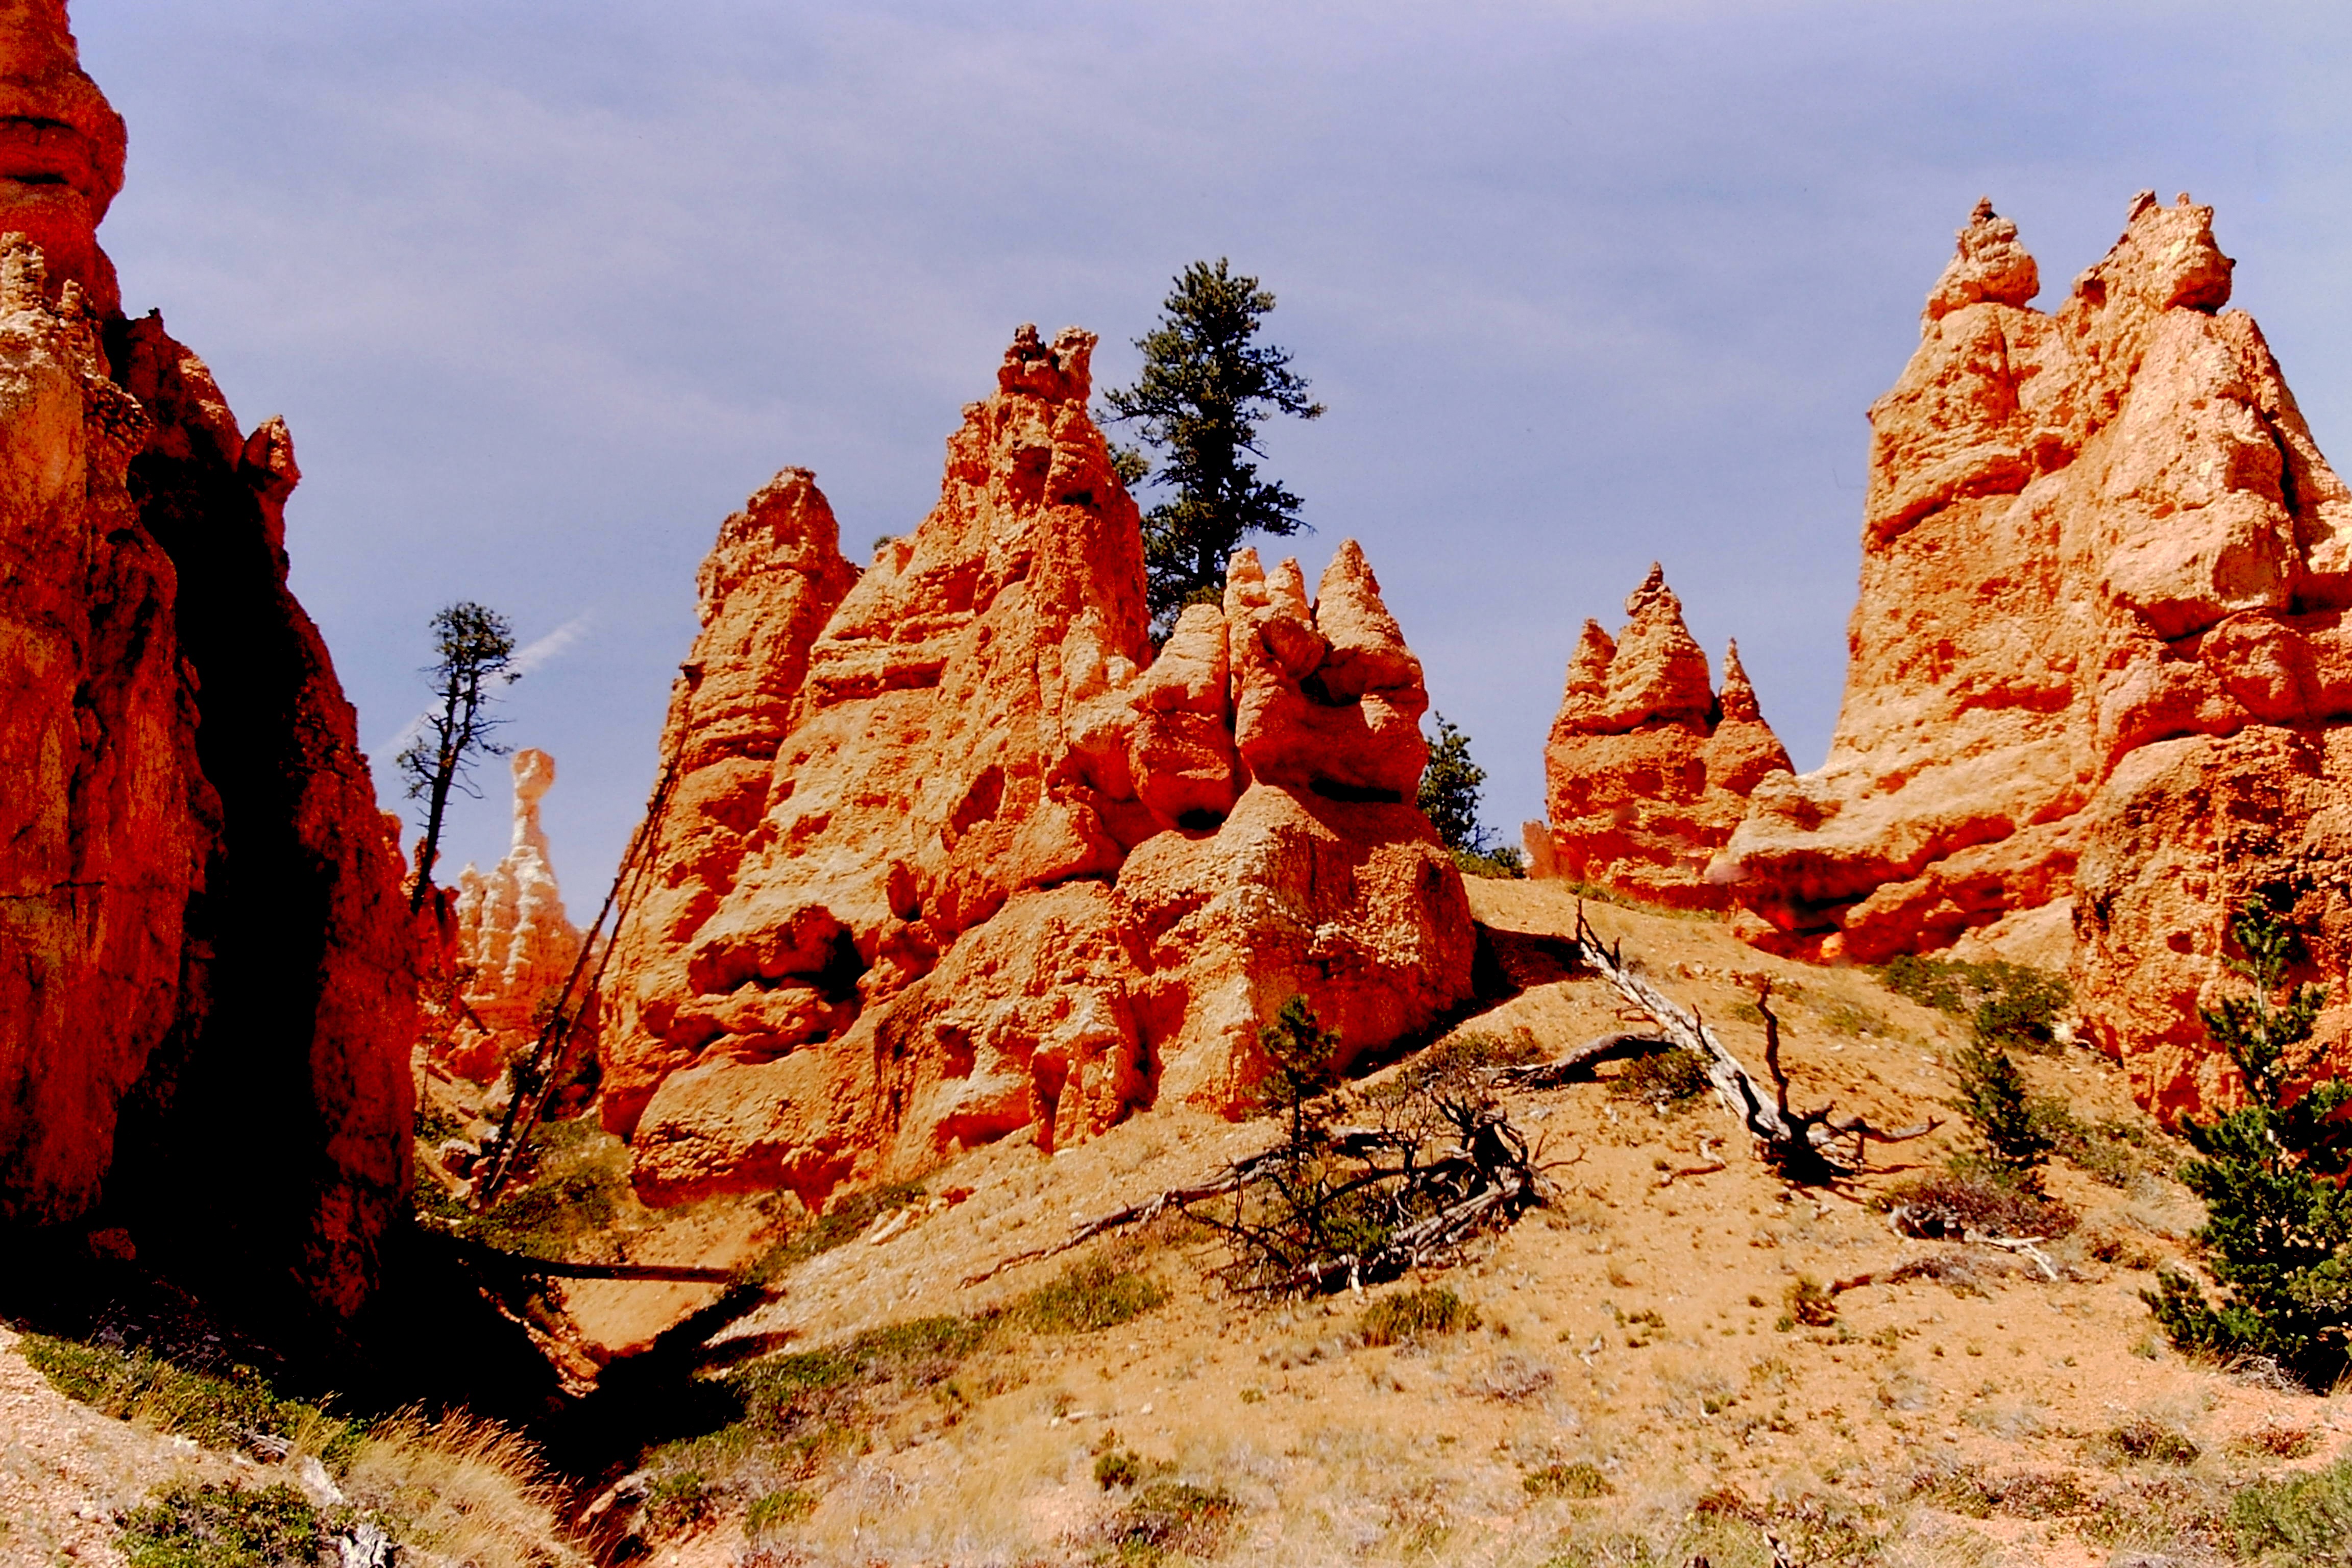
landscape, nature, rock, wilderness, mountain, valley, travel, formation, autumn, park, rugged, canyon, season, geology, wadi, landform, geographical feature, mountainous landforms, geological phenomenon